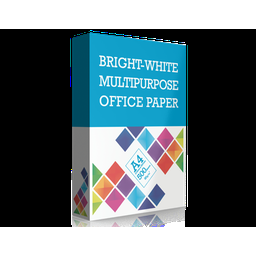
Label: paper